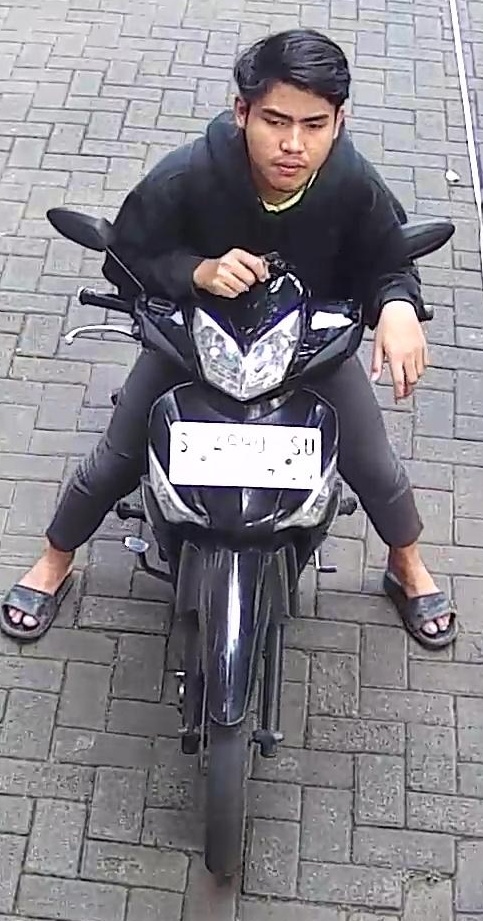
person-with-helmet: 0
person-without-helmet: 1